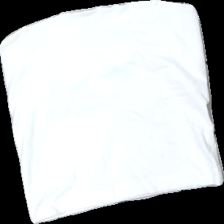
View: front
Type: Top
Category: Ladies
Brand: Gina Tricot
Colors: White
Material: 100% cotton
Cut: Regular, Cropped
Size: S
Season: All
Price range: 50-100
Recommended usage: Reuse